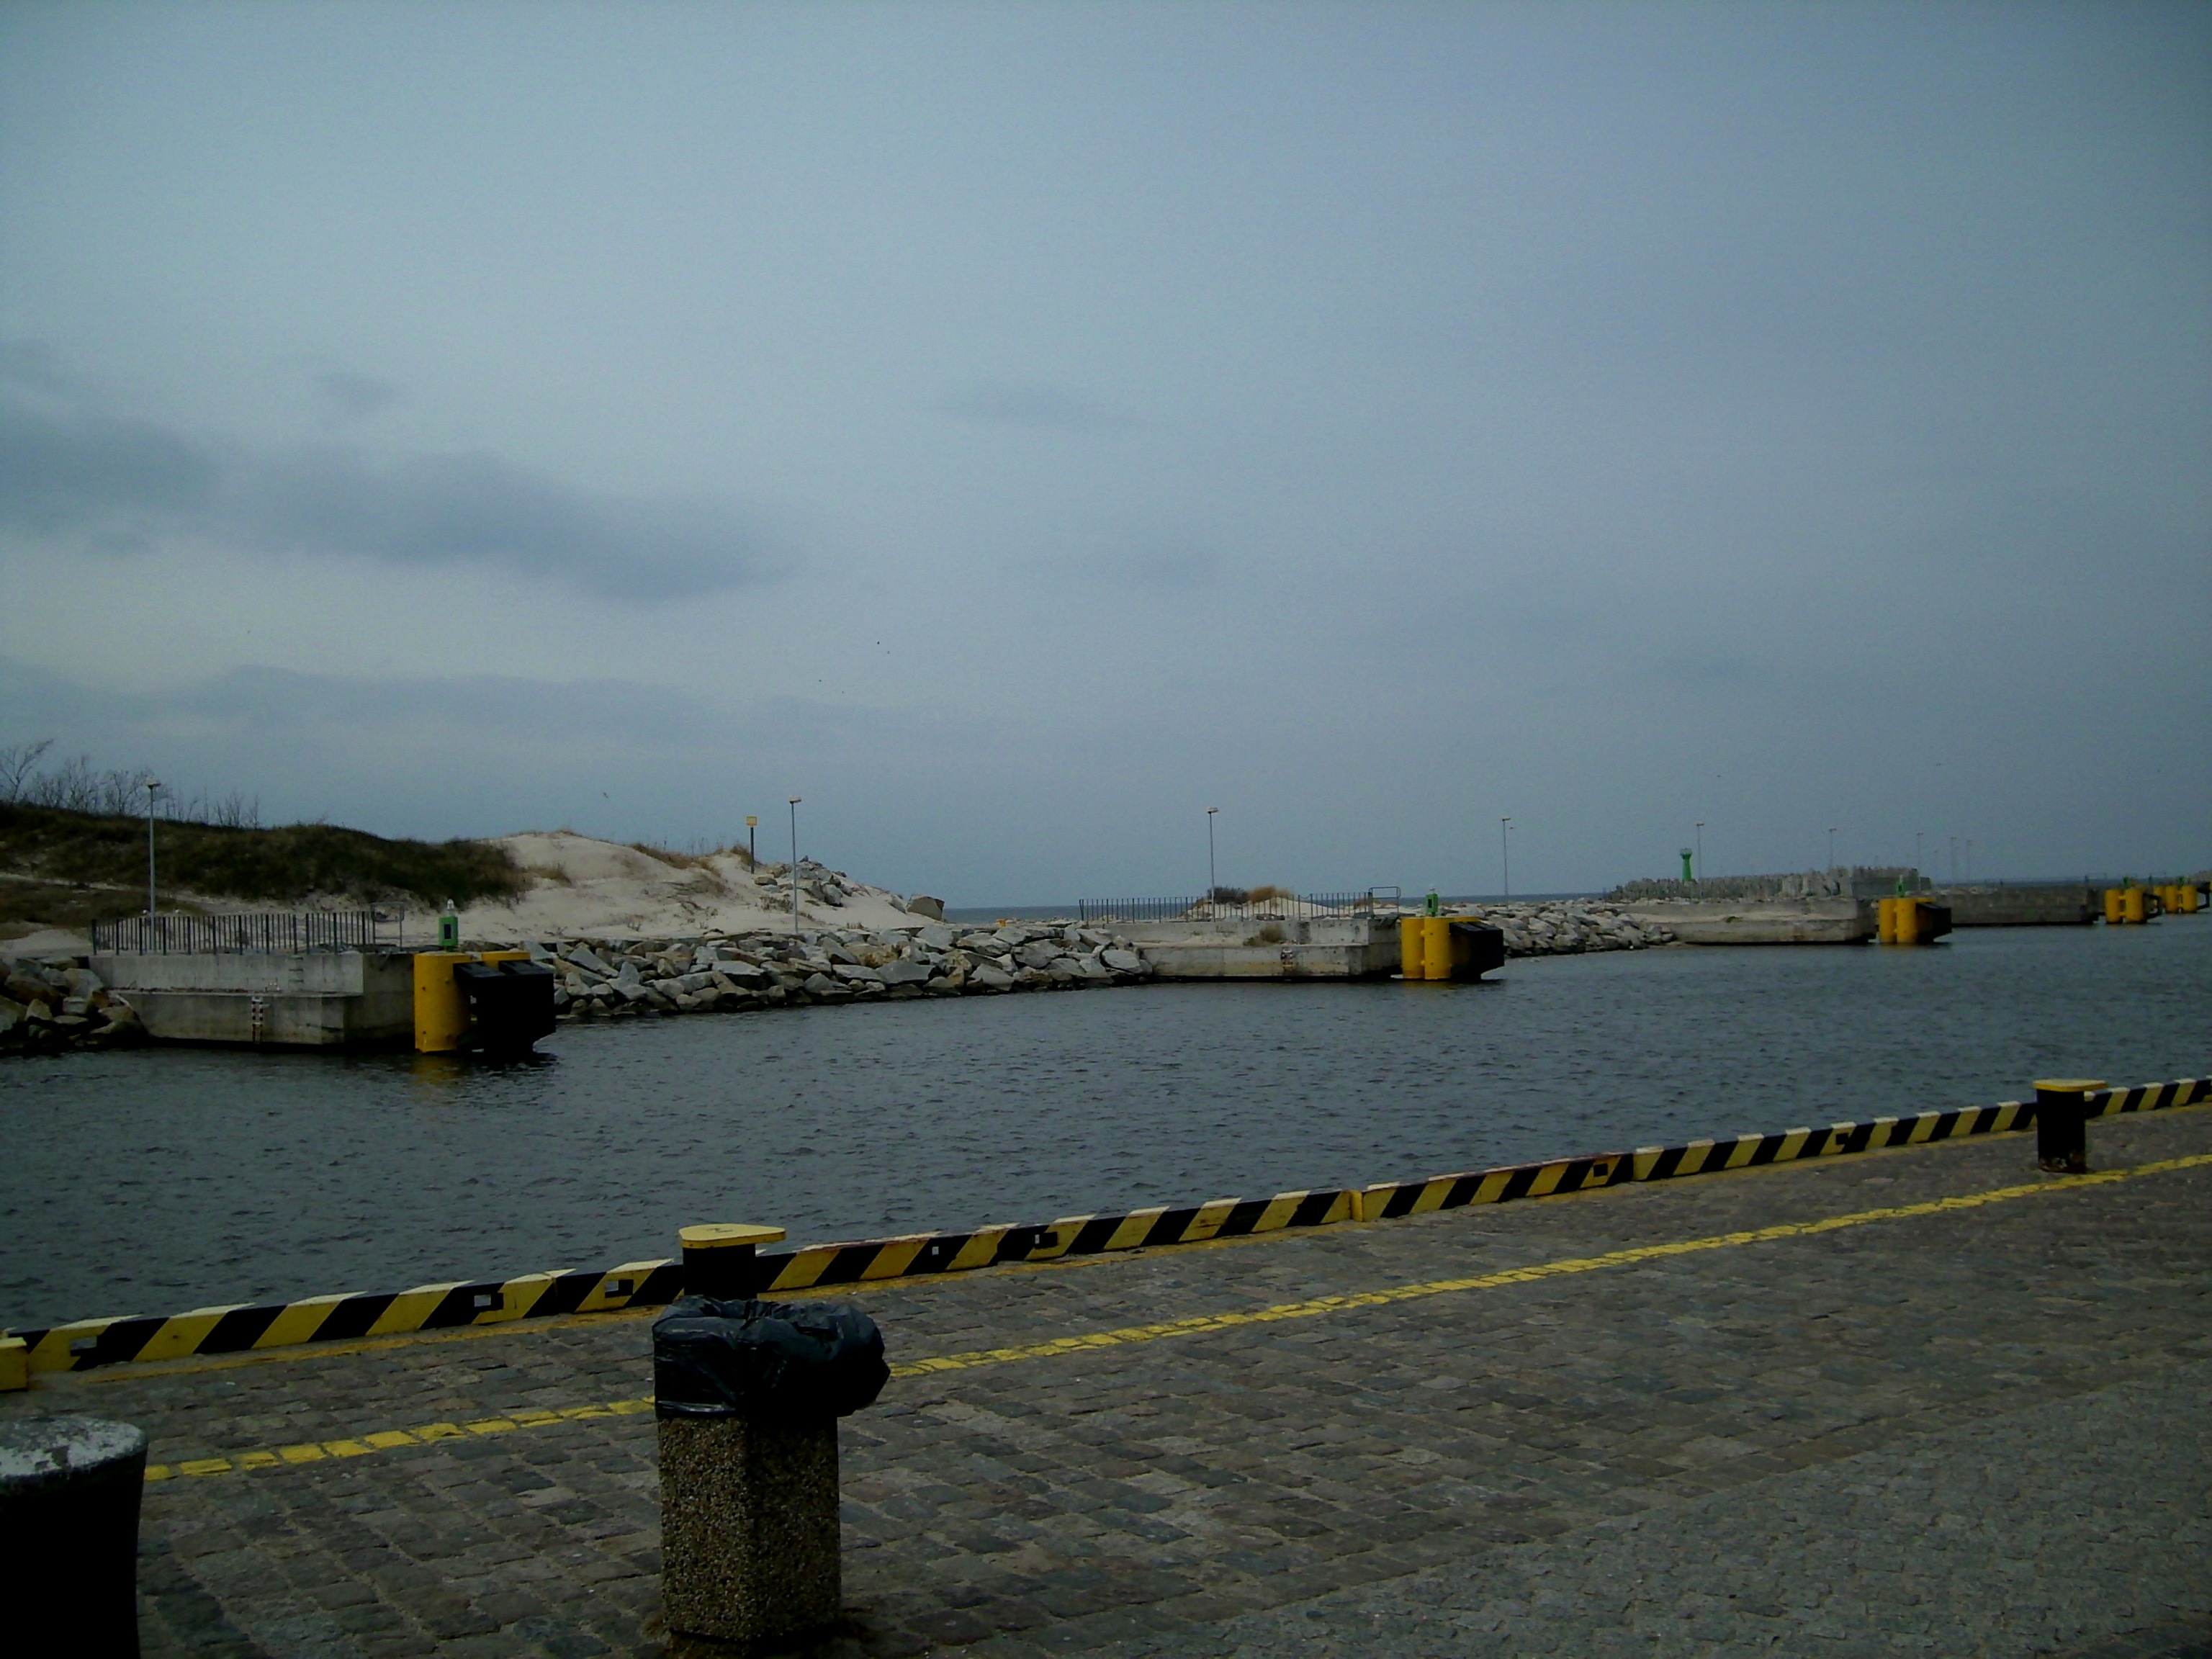
sea, coast, ocean, morning, shore, pier, river, vehicle, bay, harbor, port, waterway, ferry, infrastructure, poland, breakwater, baltic sea, ko obrzeg